Antonio Segni

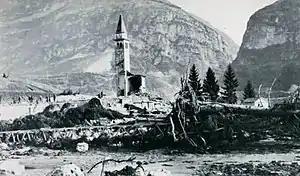
The destroyed town of Longarone after the megatsunami of 1963

In July 1958, Zoli resigned, after having lost his majority in the Italian Parliament, and Fanfani became the prime minister again. Segni was appointed Deputy Prime Minister of Italy and the country's Minister of Defence.